Blayney, New South Wales

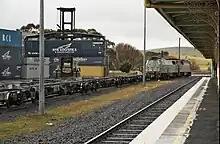
Container Terminal at Blayney station

The arrival of the railway in 1874 boosted development and Blayney replaced Carcoar as the major service centre to local farmlands. Blayney then became a municipality in 1882 and by 1900 a butter factory and freezing works employed many within the town. An abattoir opened in 1957 and this industry was later supplemented with tanneries and a pet food plant. The abattoirs closed in 1999.